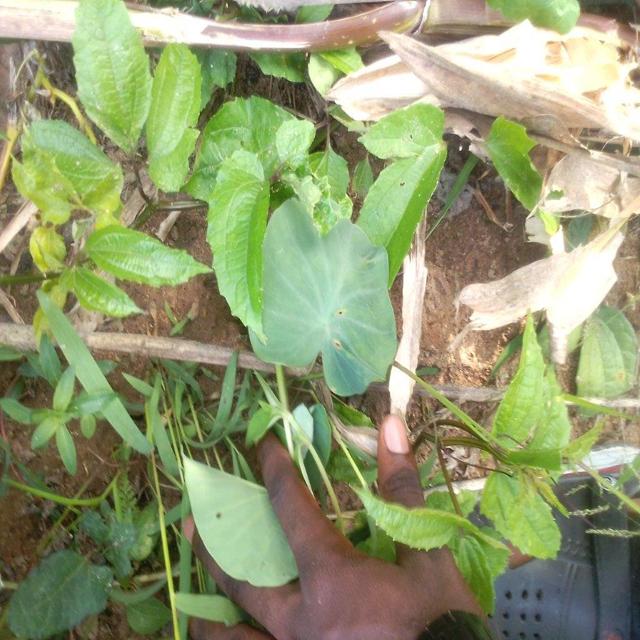
Label: Healthy